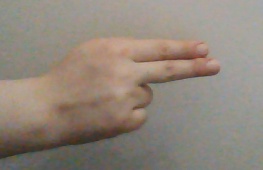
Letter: ain